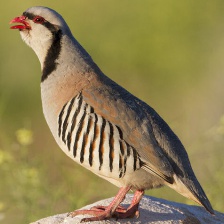
Species: CHUKAR PARTRIDGE
Scientific name: ALECTORIS CHUKAR
ImageNet parent category: partridge